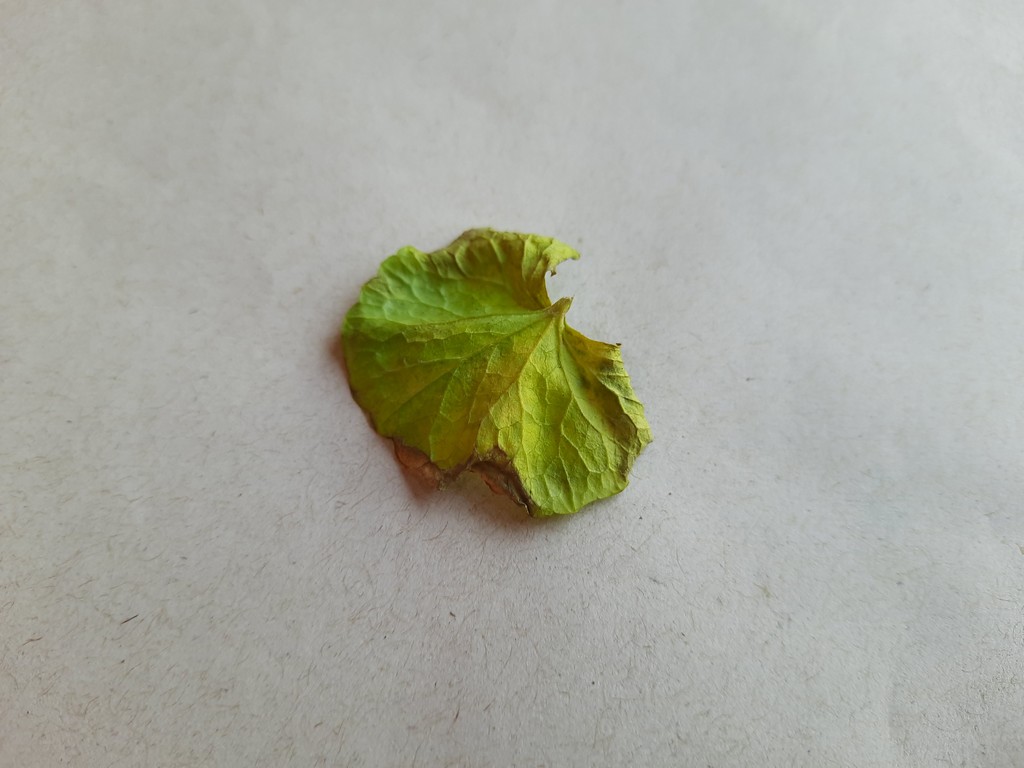
Label: Unhealthy